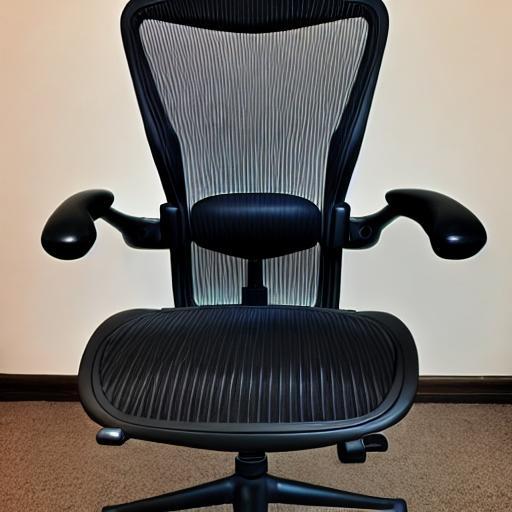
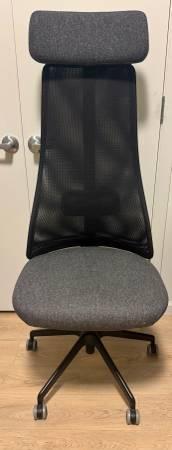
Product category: items_chair
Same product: no